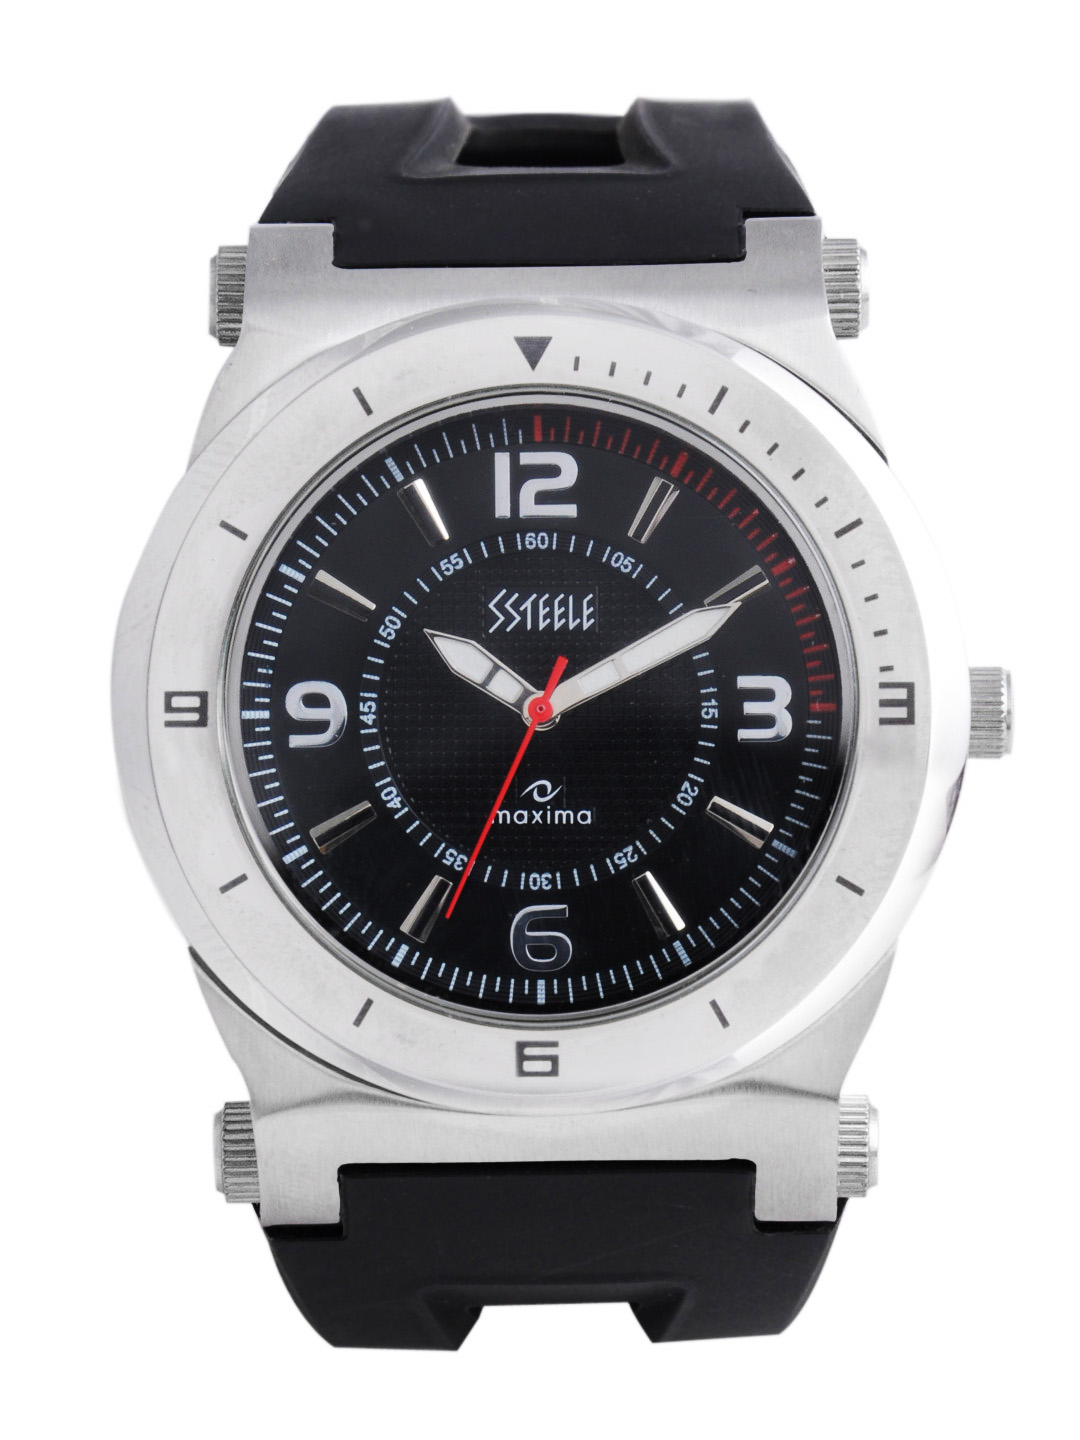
Maxima Men Black Dial Watch
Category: Accessories / Watches / Watches
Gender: Men
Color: Black
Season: Winter 2016
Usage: Casual